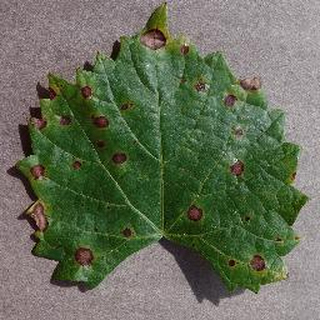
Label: grape_black_rot